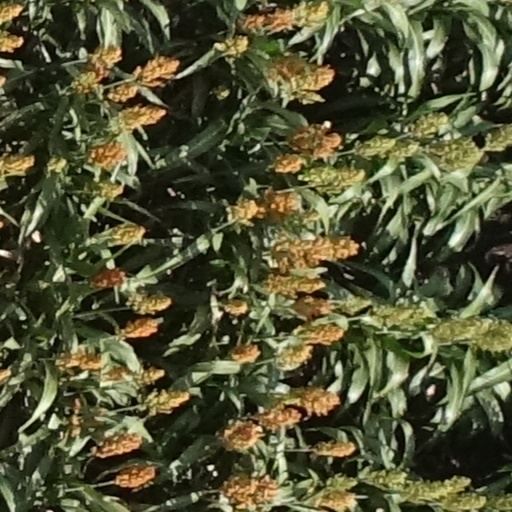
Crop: sorghum